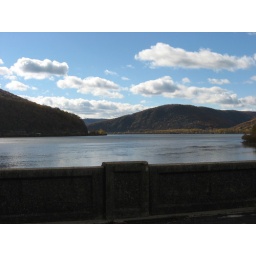
A lovely view of the Susquehanna river from a bridge above Duncannon.